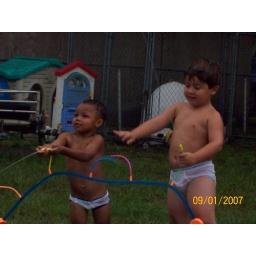
playing in the water at Mimi and Papa's house